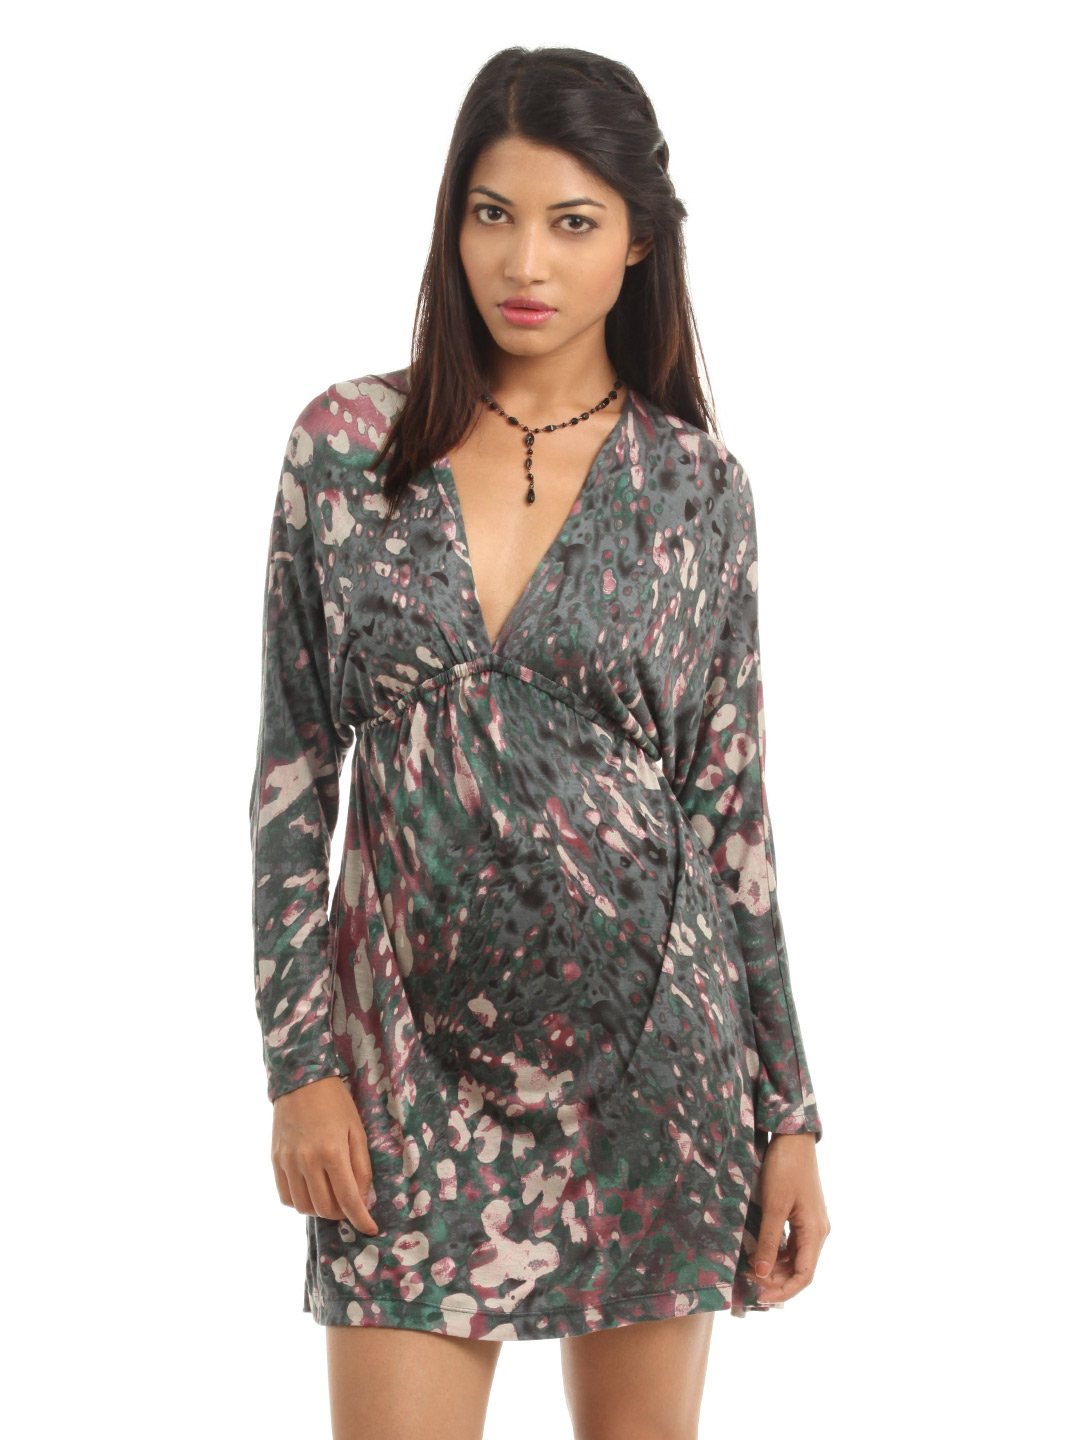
Tonga Women Grey Printed Dress
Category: Apparel / Dress / Dresses
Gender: Women
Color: Grey
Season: Summer 2012
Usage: Casual